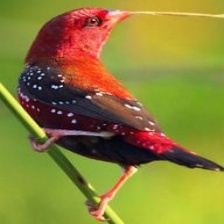
Species: AVADAVAT
Scientific name: AMANDAVA AMANDAVA